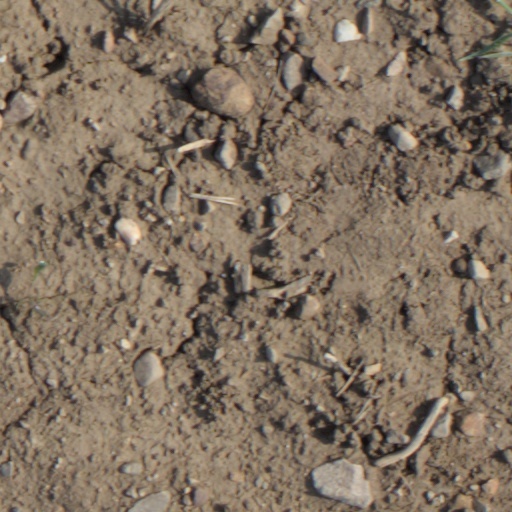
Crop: wheat